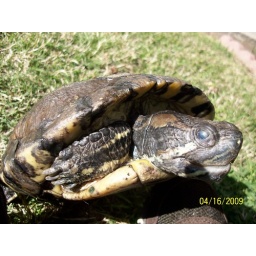
Pacific pond turtle from san diego river in Santee